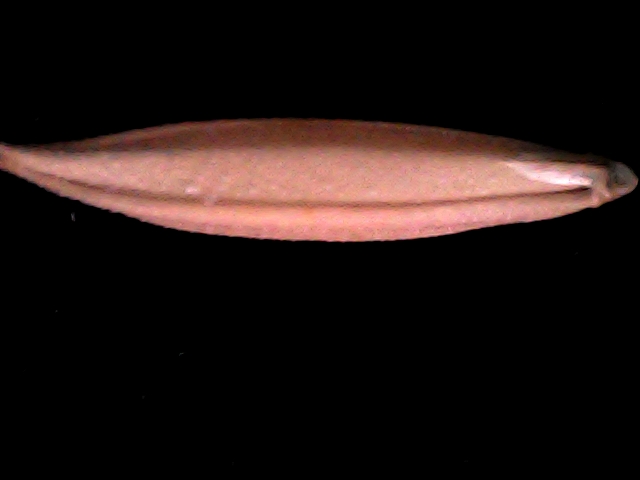
Rice variety: BD70